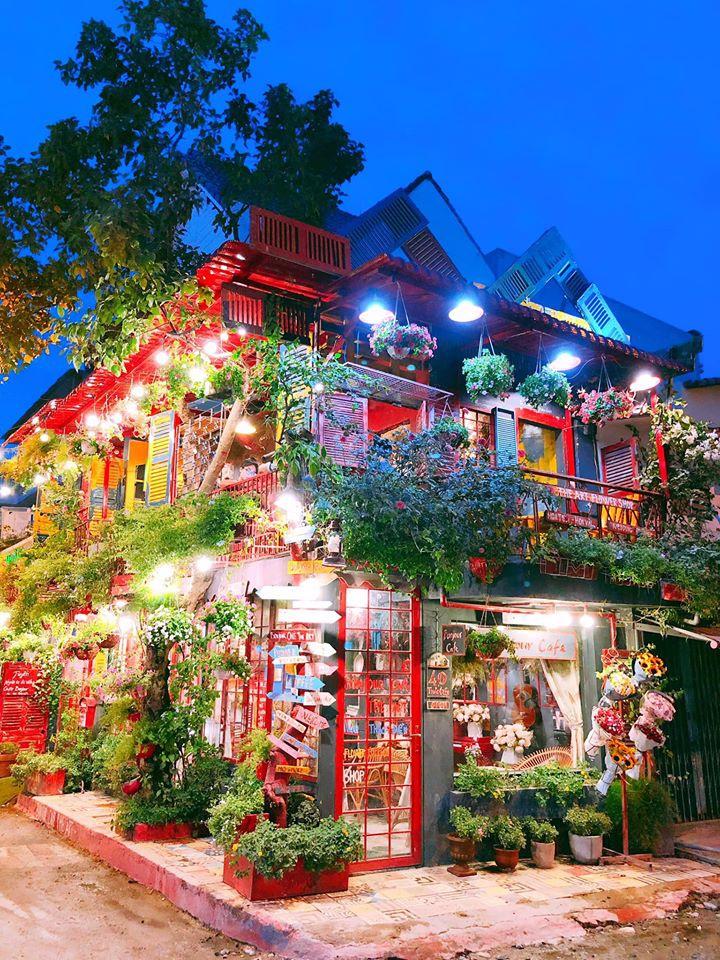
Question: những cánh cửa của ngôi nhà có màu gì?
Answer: màu đỏ